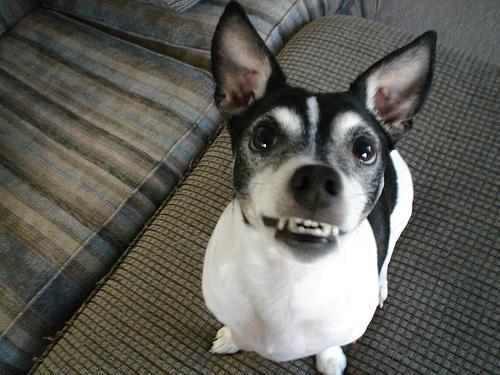
toy_terrier